Carlton-in-Lindrick knight

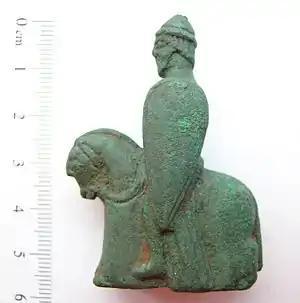
The Carlton-in-Lindrick knight

The Carlton-in-Lindrick knight is a small (6 cm tall) bronze figurine from the twelfth century, depicting a mounted knight armed for combat. It is an important find because period depictions of mounted European knights are relatively rare.